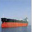
Label: ship